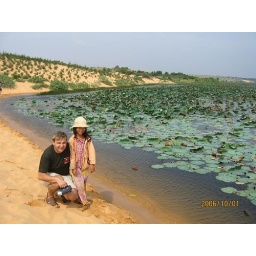
Phill and girl at the lake near the sand dunes north of Mu Nei-02